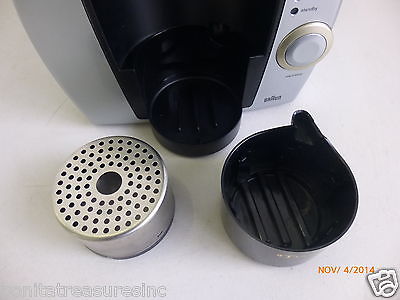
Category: coffee maker